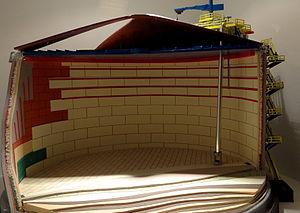
Terminal méthanier de Loon-Plage - coupe réservoir cryogénique
Le terminal méthanier de Loon-Plage a été mis en service le 1ᵉʳ janvier 2017. C'est au moment de sa construction le plus important de France, le cinquante-troisième terminal mondial, le quatrième port méthanier français. Dunkerque LNG, filiale du groupe Fluxys depuis 2018: Un processus de cession des parts d'EDF et de Total s'est engagé en mars 2018, débouchant sur un actionnariat composé de Fluxys, AXA, Credit Agricole, IPM et Samsung Asset Management.